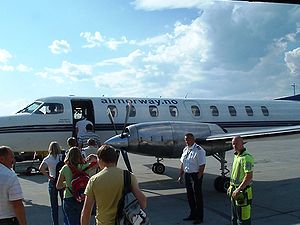
Air Norway
Air Norway er et viruelt flyselskab med base på Ørland Lufthavn ved Brekstad, i fylken Sør-Trøndelag, Norge. Selskabet flyver 7 ugentlige returflyvninger imellem Ørland og Oslo Lufthavn, Gardermoen, samt én ugentlig rundflyvning imellem Oslo og Aalborg Lufthavn med et wet-leased Fairchild Metro 23 fly ejet af det danske selskab North Flying.